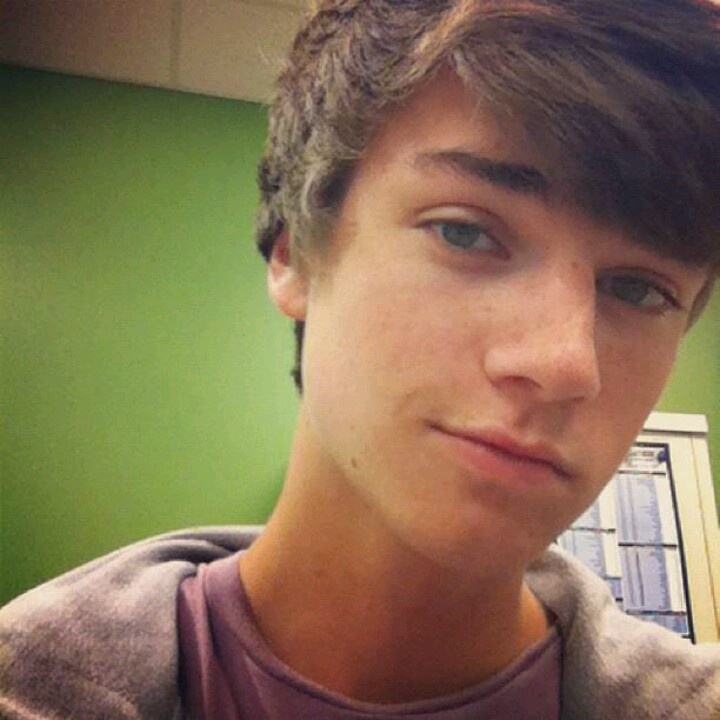
Label: Colored